Lake Chilwa

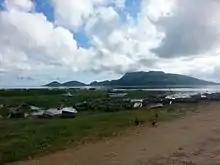
Western shore of Lake Chilwa, Chisi Island in the distance.

About 335 villages with over 60,000 inhabitants engage in fishing the lake, and pull in over 17,000 metric tons each year, 20% of all the fish caught in Malawi.